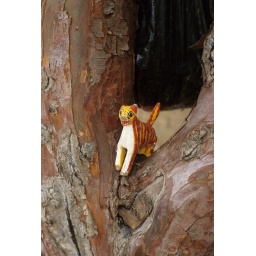
A tiny wooden jaguar from Temalacatzingo, Guerrero. Seen in a tree in Santa Maria del Tule, Oaxaca Mexico